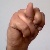
The image shows a hand gesture representing the letter 'N' in Indian Sign Language.